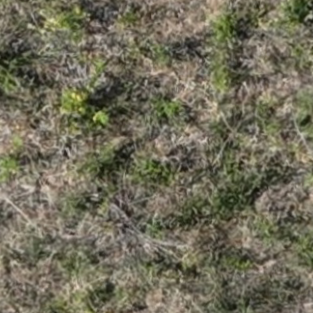
Month: july